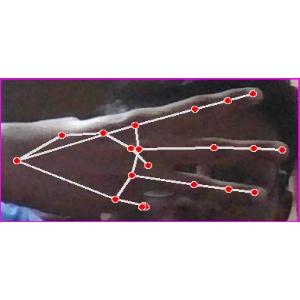
अक्षर: भ